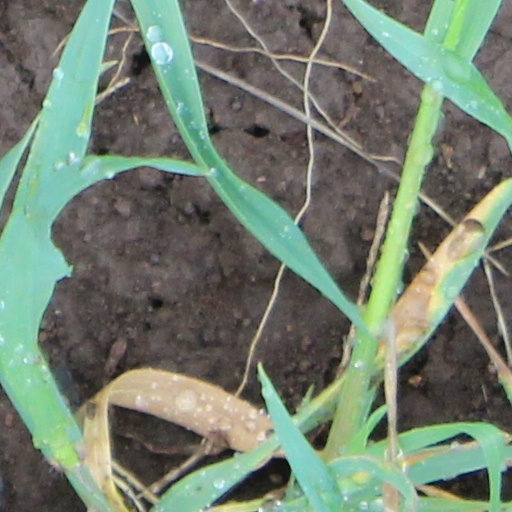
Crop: wheat